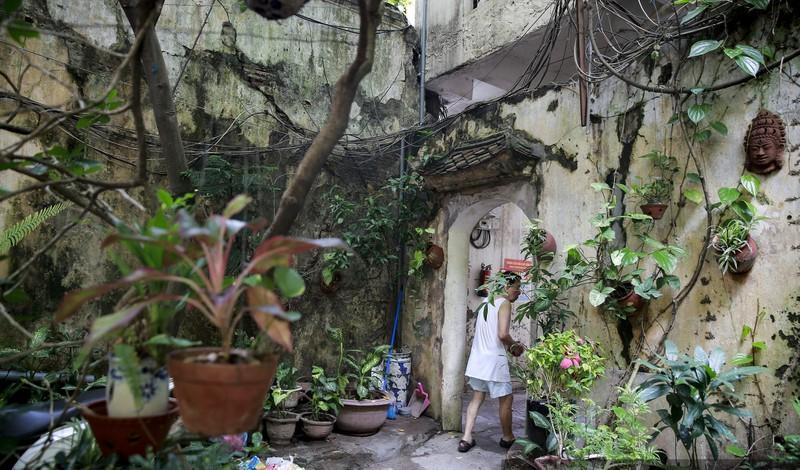
ở trong sân vườn có sự xuất hiện của nhiều chậu cây